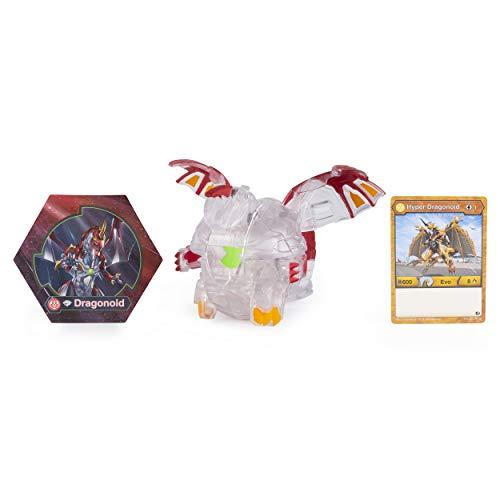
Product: Bakugan Deka, Diamond Dragonoid, Jumbo Collectible Transforming Figure, for Ages 6 & Up
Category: Toys & Games | Toy Figures & Playsets | Action Figures
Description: Deke Bakunin are a great gift for ages 6 and up.
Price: $14.97
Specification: ProductDimensions:3.5x7.5x8inches|ItemWeight:6.9ounces|ShippingWeight:6.9ounces(Viewshippingratesandpolicies)|ASIN:B07P976R88|Itemmodelnumber:20115357|Manufacturerrecommendedage:6-8years